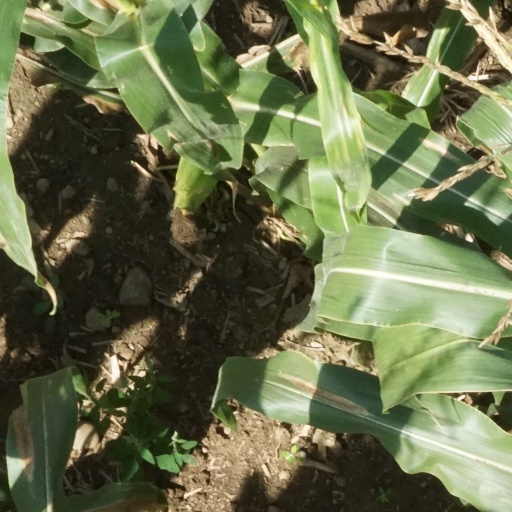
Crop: maize; corn